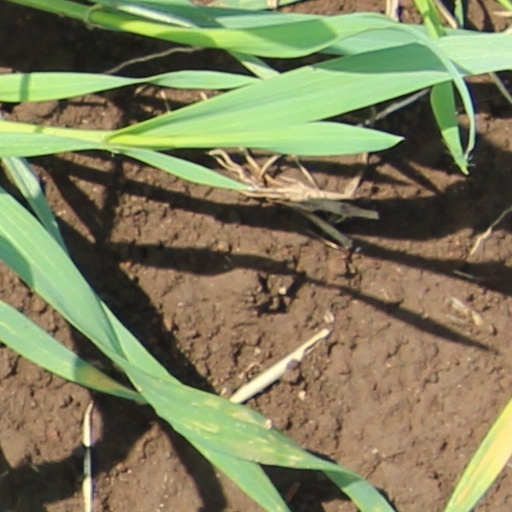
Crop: wheat